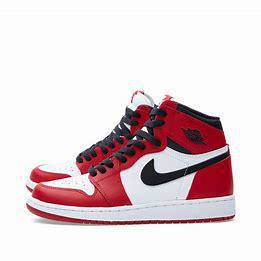
Brand: Nike
Model: Air Jordan 1